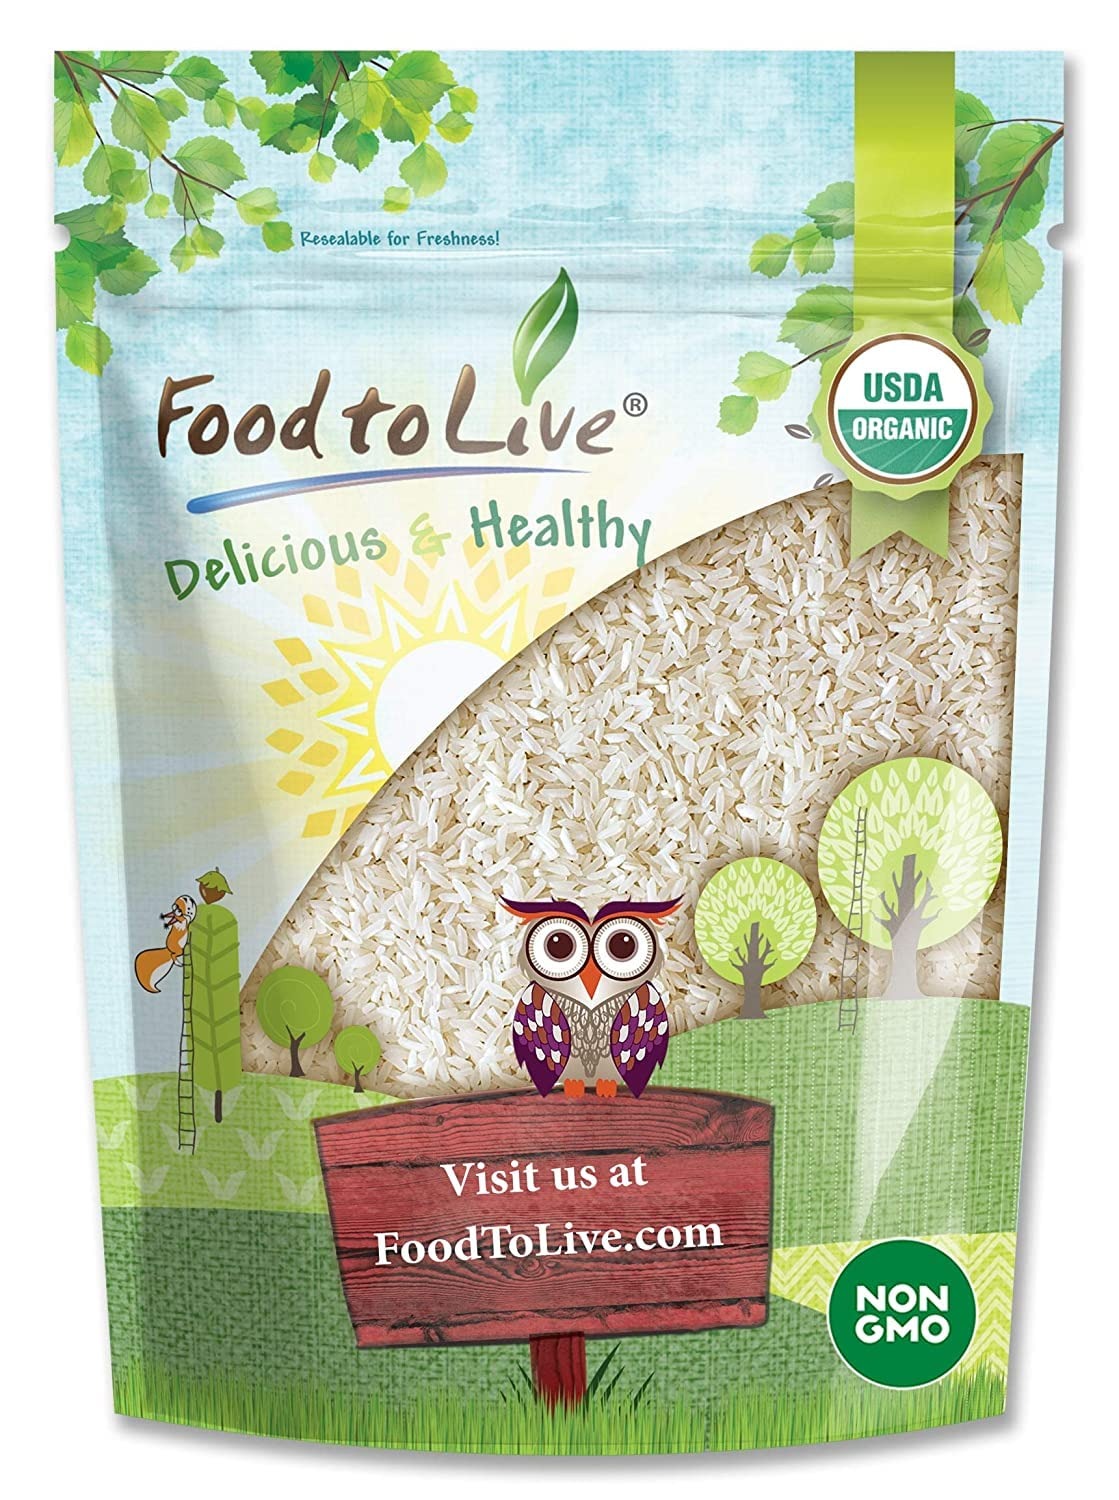
Item Name: Food to Live Organic Long Grain White Rice, 5 Pounds – Non-GMO, Vegan, Kosher. Easy to Cook. Stays Separate and Fluffy. Low in Fat. Contains Iron. Perfect for Stuffing, Pilafs, Salads.
Bullet Point 1: ✔️MAIN DISH: Long-grain white rice serves as a perfect side dish as well as it is an indispensable ingredient for pilaf.
Bullet Point 2: ✔️CONVENIENT IN COOKING: One of the unique characteristics of long-grain kinds of rice is that their grains don’t stick together when cooked. Moreover, its grains don’t absorb excess amounts of water. Thus, dishes cooked from long-grain white rice are crumbly and solid.
Bullet Point 3: ✔️GLUTEN-FREE: Unlike a lot of other grains, rice is gluten-free, which makes it a perfect dish for a diet. Furthermore, since it is hypoallergenic, it may be a safe meal for kids.
Bullet Point 4: ✔️RICH IN MINERALS: Long-grain white rice contains large amounts of manganese and potassium.
Product Description: Organic long-grain rice is slim and lengthy, with a light nutty aroma, it allows you to mix into both savory and sweet dishes to make the filling, low-cost meals. Long-grain rice has a slightly firmer texture than shorter rice varieties. This type of rice includes Basmati rice and Jasmine rice. The grains fluffy and separate, even after cooking. Long-Grain White Rice contains vitamins fiber and minerals. <br> The perfect accompaniment to any meal, organic long-grain rice is truly a staple of any kitchen. White long rice has subtle "buttery and toasty" notes. You can make flour, noodles, bread, or syrup out of this rice variety. Try cooking this rice with seafood, broccoli, tuna, or mushrooms in a multicooker; you'll be surprised by the outcome. It goes well with coconut milk, coconut oil, and maple syrup. Long-grain white rice is just right for a balanced diet. <br><br> How to cook long grain rice <br><br> Long-grain white rice is versatile and easy to cook. <br> Make your rice fluffy every time with a few basic tips. Bring 1/5 cups of water to a boil in a medium saucepan. Stir in rice and salt and leave on medium-high heat. Reduce the heat of the dish to a boil. After that cover and wait until the rice is tender and absorbs all the liquid, 14-17 minutes. Remove from heat and let steam for 5-10 minutes. Then fluff with a fork and serve. Enjoy!
Value: 80.0
Unit: Ounce

Price: 25.36